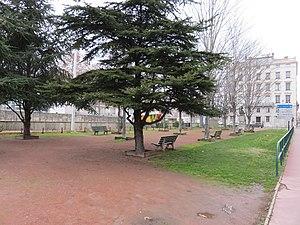
Vue de la place Gensoul dans le 2e arrondissement de Lyon.
Joseph Gensoul, né le 1ᵉʳ août 1797 à Lyon et mort le 11 mai 1868 dans cette ville, est un chirurgien français qui réalisa de nombreuses évolutions de la pratique chirurgicale. Il fit sa carrière au sein des Hospices civils de Lyon, puis en tant que professeur au sein de l'école secondaire de médecine de Lyon.